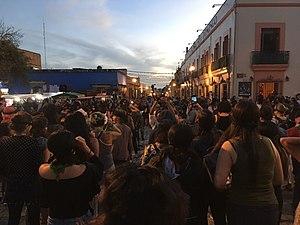
Un violeur sur ton chemin est une performance créée par un collectif féministe de Valparaíso dénommé Lastesis, dans le but de manifester contre les violations des droits des femmes dans le cadre des manifestations de 2019 au Chili.